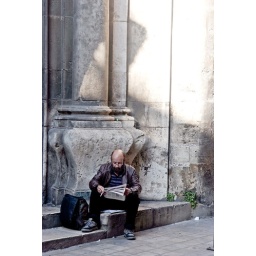
Spanish man reading paper on street in Valencia, Spain